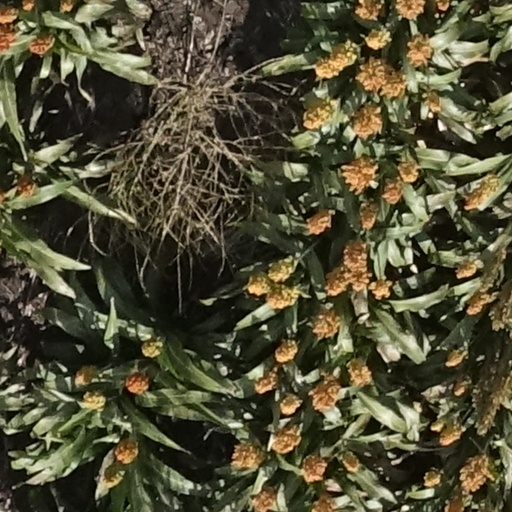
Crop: sorghum